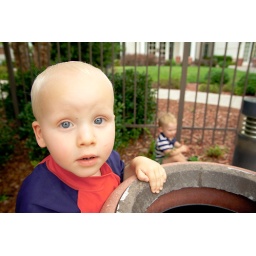
Which was pretty much grabbing mulch from the flower bed and putting it in the trashcan.